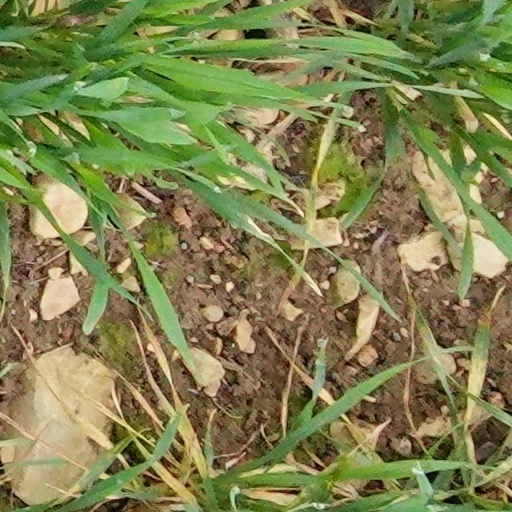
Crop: wheat